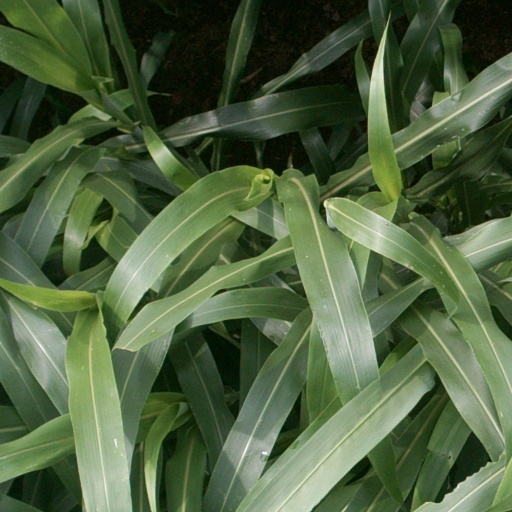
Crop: sorghum